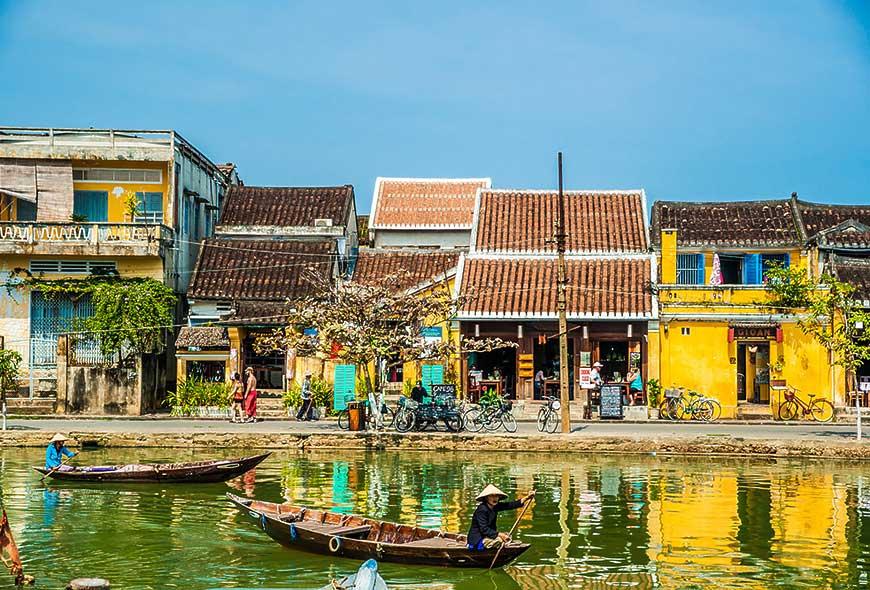
có một khu phố cổ xuất hiện ở bên bờ sông